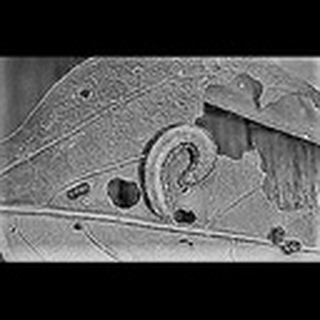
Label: cotton_army_worm